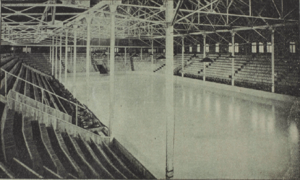
Cette page présente une liste des équipes de la Ligue nationale de hockey, ligue professionnelle de hockey sur glace d'Amérique du Nord. Depuis les débuts de la ligue, en 1917, seuls les Canadiens de Montréal et la franchise des Maple Leafs de Toronto ont toujours évolué dans la LNH. Les Canadiens sont l'équipe la plus titrée avec vingt-quatre Coupes Stanley.
L'Aréna de Montréal connue également sous le nom d'Aréna de Westmount est une salle qui était située à Montréal,